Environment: real
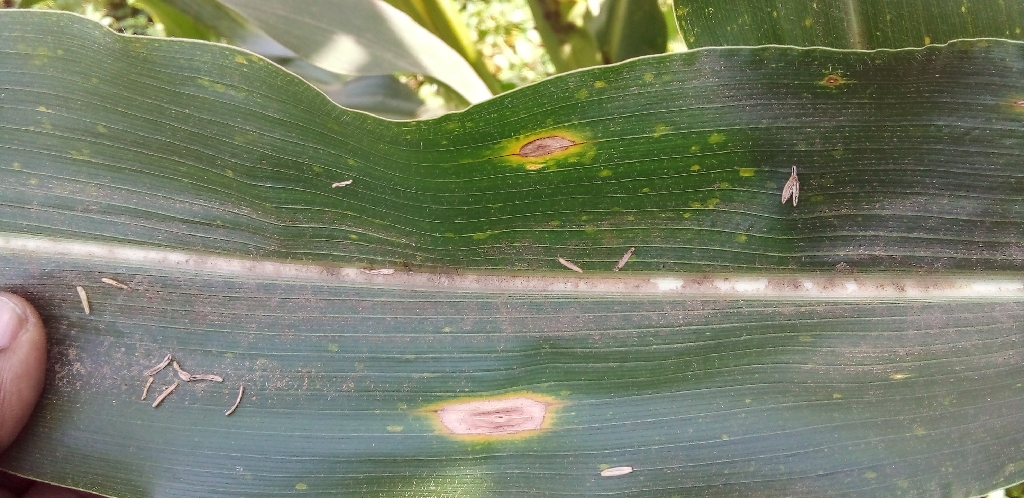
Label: northern_corn_leaf_blight